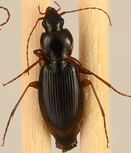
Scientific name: Synuchus impunctatus
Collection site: Bartlett Experimental Forest NEON (BART), plot BART_018